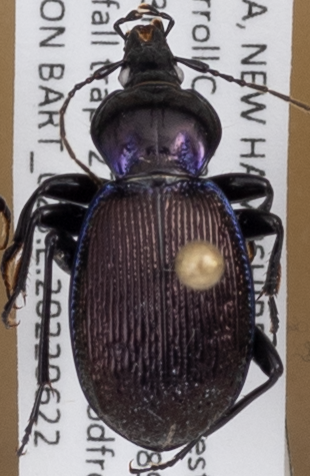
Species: Sphaeroderus stenostomus lecontei
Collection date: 2022-06-22
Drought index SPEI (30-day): -1.058
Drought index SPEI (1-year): -0.362
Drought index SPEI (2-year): -1.13